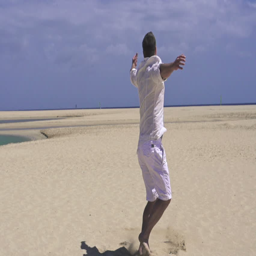
young happy man having fun on the beach